Black House (McMinnville, Tennessee)

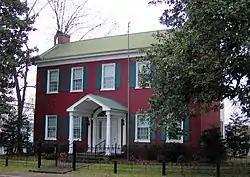
Black House in 2008

Black House is a historic house in McMinnville, Tennessee, United States.